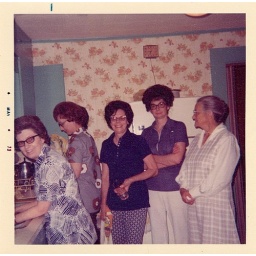
Grandma & the girls in her kitchen